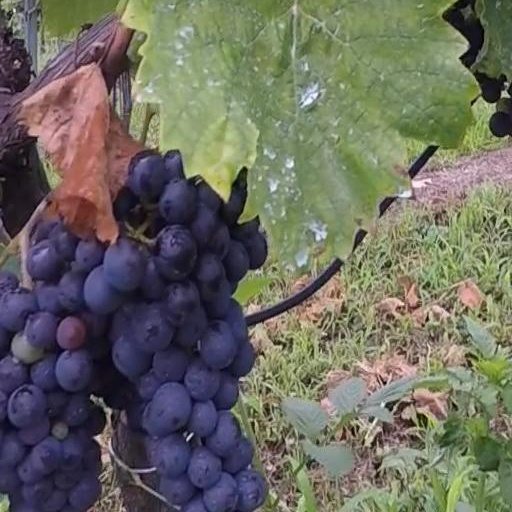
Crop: grape